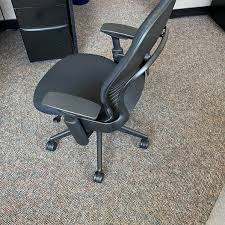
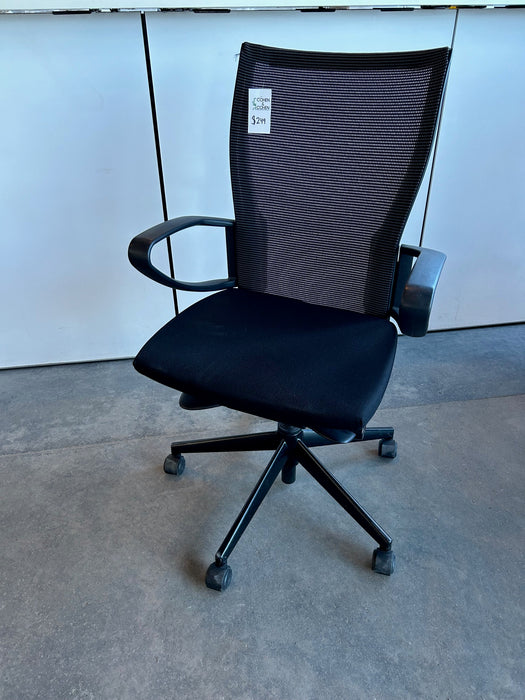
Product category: items_chair
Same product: no